Spanish illumination of the Early Middle Ages

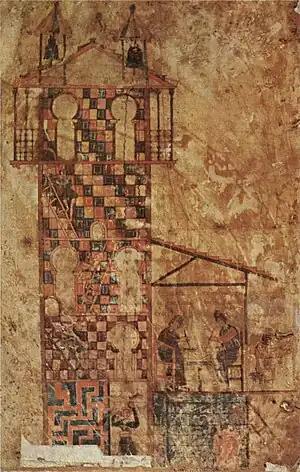
Beatus of Tábara, the scriptorium in a tower.

The Mozarabic art refers to the art practiced by Christians in Islamic territory in the Iberian Peninsula also called Al-Andalus. However, Islamic manuscripts or those decorated on the territory of Al-Andalus at this time from the to the beginning of the 21st century are very poorly preserved and therefore little known. It seems likely that the decoration of Qurans from this period was limited to geometric illuminations framing the titles of the suras, for example. A single manuscript executed by Mozarabic Christians still preserved contains illuminations. It is a bible from Seville also called "", dating from the end of the 9th century and completed with miniatures representing three prophets at the end of the 10th century. All its decoration, made of zoomorphic initials and friezes framing titles, are of Muslim inspiration, even containing mentions in Arabic script. The model of the prophets' representations is more difficult to determine due to a lack of contemporary references. According to John W. Williams, this manuscript does not seem to prove that Mozarabic art would be at the origin of the illumination that will be practiced in the following period in northern Spain. Mozarabic art does not seem to have influenced the abundant use of bright colors that appear at the time in the north of the country.